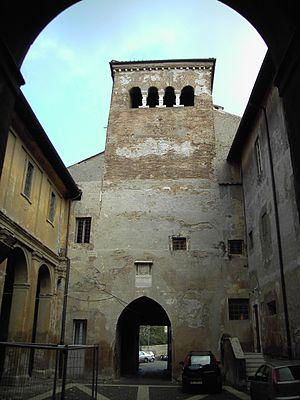
Cet article répertorie certaines des plus anciennes églises du monde. Dans la plupart des cas, les bâtiments listés ici ont été reconstruits en plusieurs fois et seulement des fragments de l'édifice original ont survécu. Ces églises subsistantes, c'est-à-dire pas réduites à leur existence archéologique ou à l'état de ruines, ont abrité les premières communautés chrétiennes de l'Antiquité. Les dates sont approximatives et correspondent aux premières célébrations de messes connues. Selon l'Encyclopédie catholique, la célébration de la Cène, à Jérusalem, a été la « première église chrétienne », au sens étymologique du terme. Cet article ne recense que les édifices au sens d'églises avec un é minuscule.
Cet article recense les basiliques de Rome, Italie.
La basilique des Quatre-Saints-Couronnés est un édifice religieux catholique de Rome.